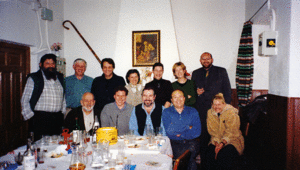
L'Esthétique quantique — de l'espagnol : Estética cuántica — est un courant littéraire créé par Gregorio Morales, et dont le manifeste est établi par son livre El cadáver de Balzac, publié en 1998. Il y définit le principe par la phrase « Misterio más diferencia » et essaie d'aborder la littérature depuis la perspective de sciences telles que la physique des particules, l'astronomie ou la psychologie de Carl Gustav Jung.
Gregorio Morales Villena, né le 7 juillet 1952 à Grenade où il est mort le 22 juin 2015, est un poète, écrivain et essayiste espagnol, représentant du mouvement littéraire appelé « Esthétique quantique », qui essaie d'aborder la littérature depuis la perspective de sciences telles que la physique des particules, l'astronomie ou la psychologie de Carl Gustav Jung.